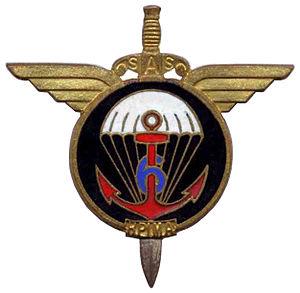
Insigne régimentaire du 6e Régiment de parachutistes d'infanterie de marine (6e RPIMa)
Le 6ᵉ régiment de parachutistes d'infanterie de marine est un régiment de parachutistes français créé à Quimper le 16 mai 1948 sous le nom de 6ᵉ bataillon colonial de commandos parachutistes et dont la filiation remonte aux 1ʳᵉ et 2ᵉ demi-brigades coloniales de commandos parachutistes SAS.
Le mémorial des guerres en Indochine est situé sur le territoire de la commune de Fréjus, secteur Gallieni, dans le département du Var. Il est inauguré le 16 février 1993 par François Mitterrand, Président de la République française. Les corps reposant dans la nécropole nationale de Fréjus sont ceux de militaires « Morts pour la France » décédés soit entre 1940 et 1945, soit, majoritairement, entre 1946 et 1954.